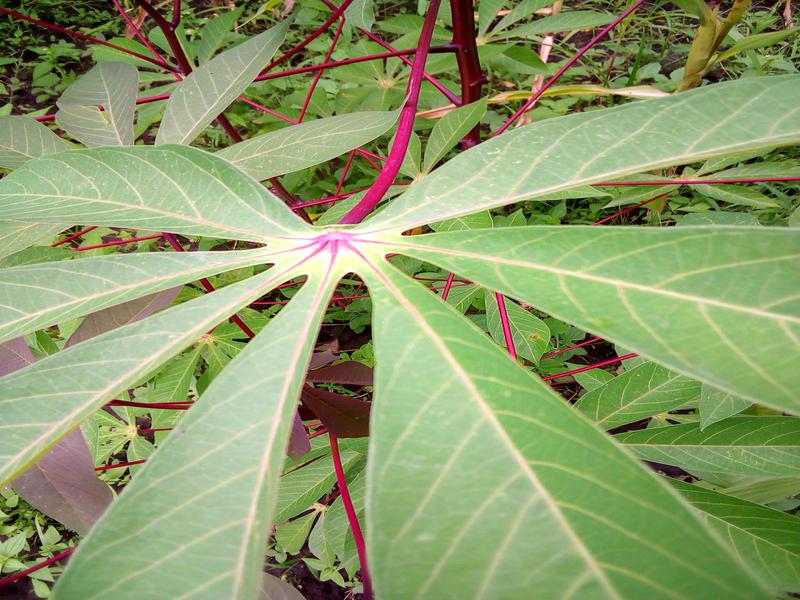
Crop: cassava
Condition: green_mottle